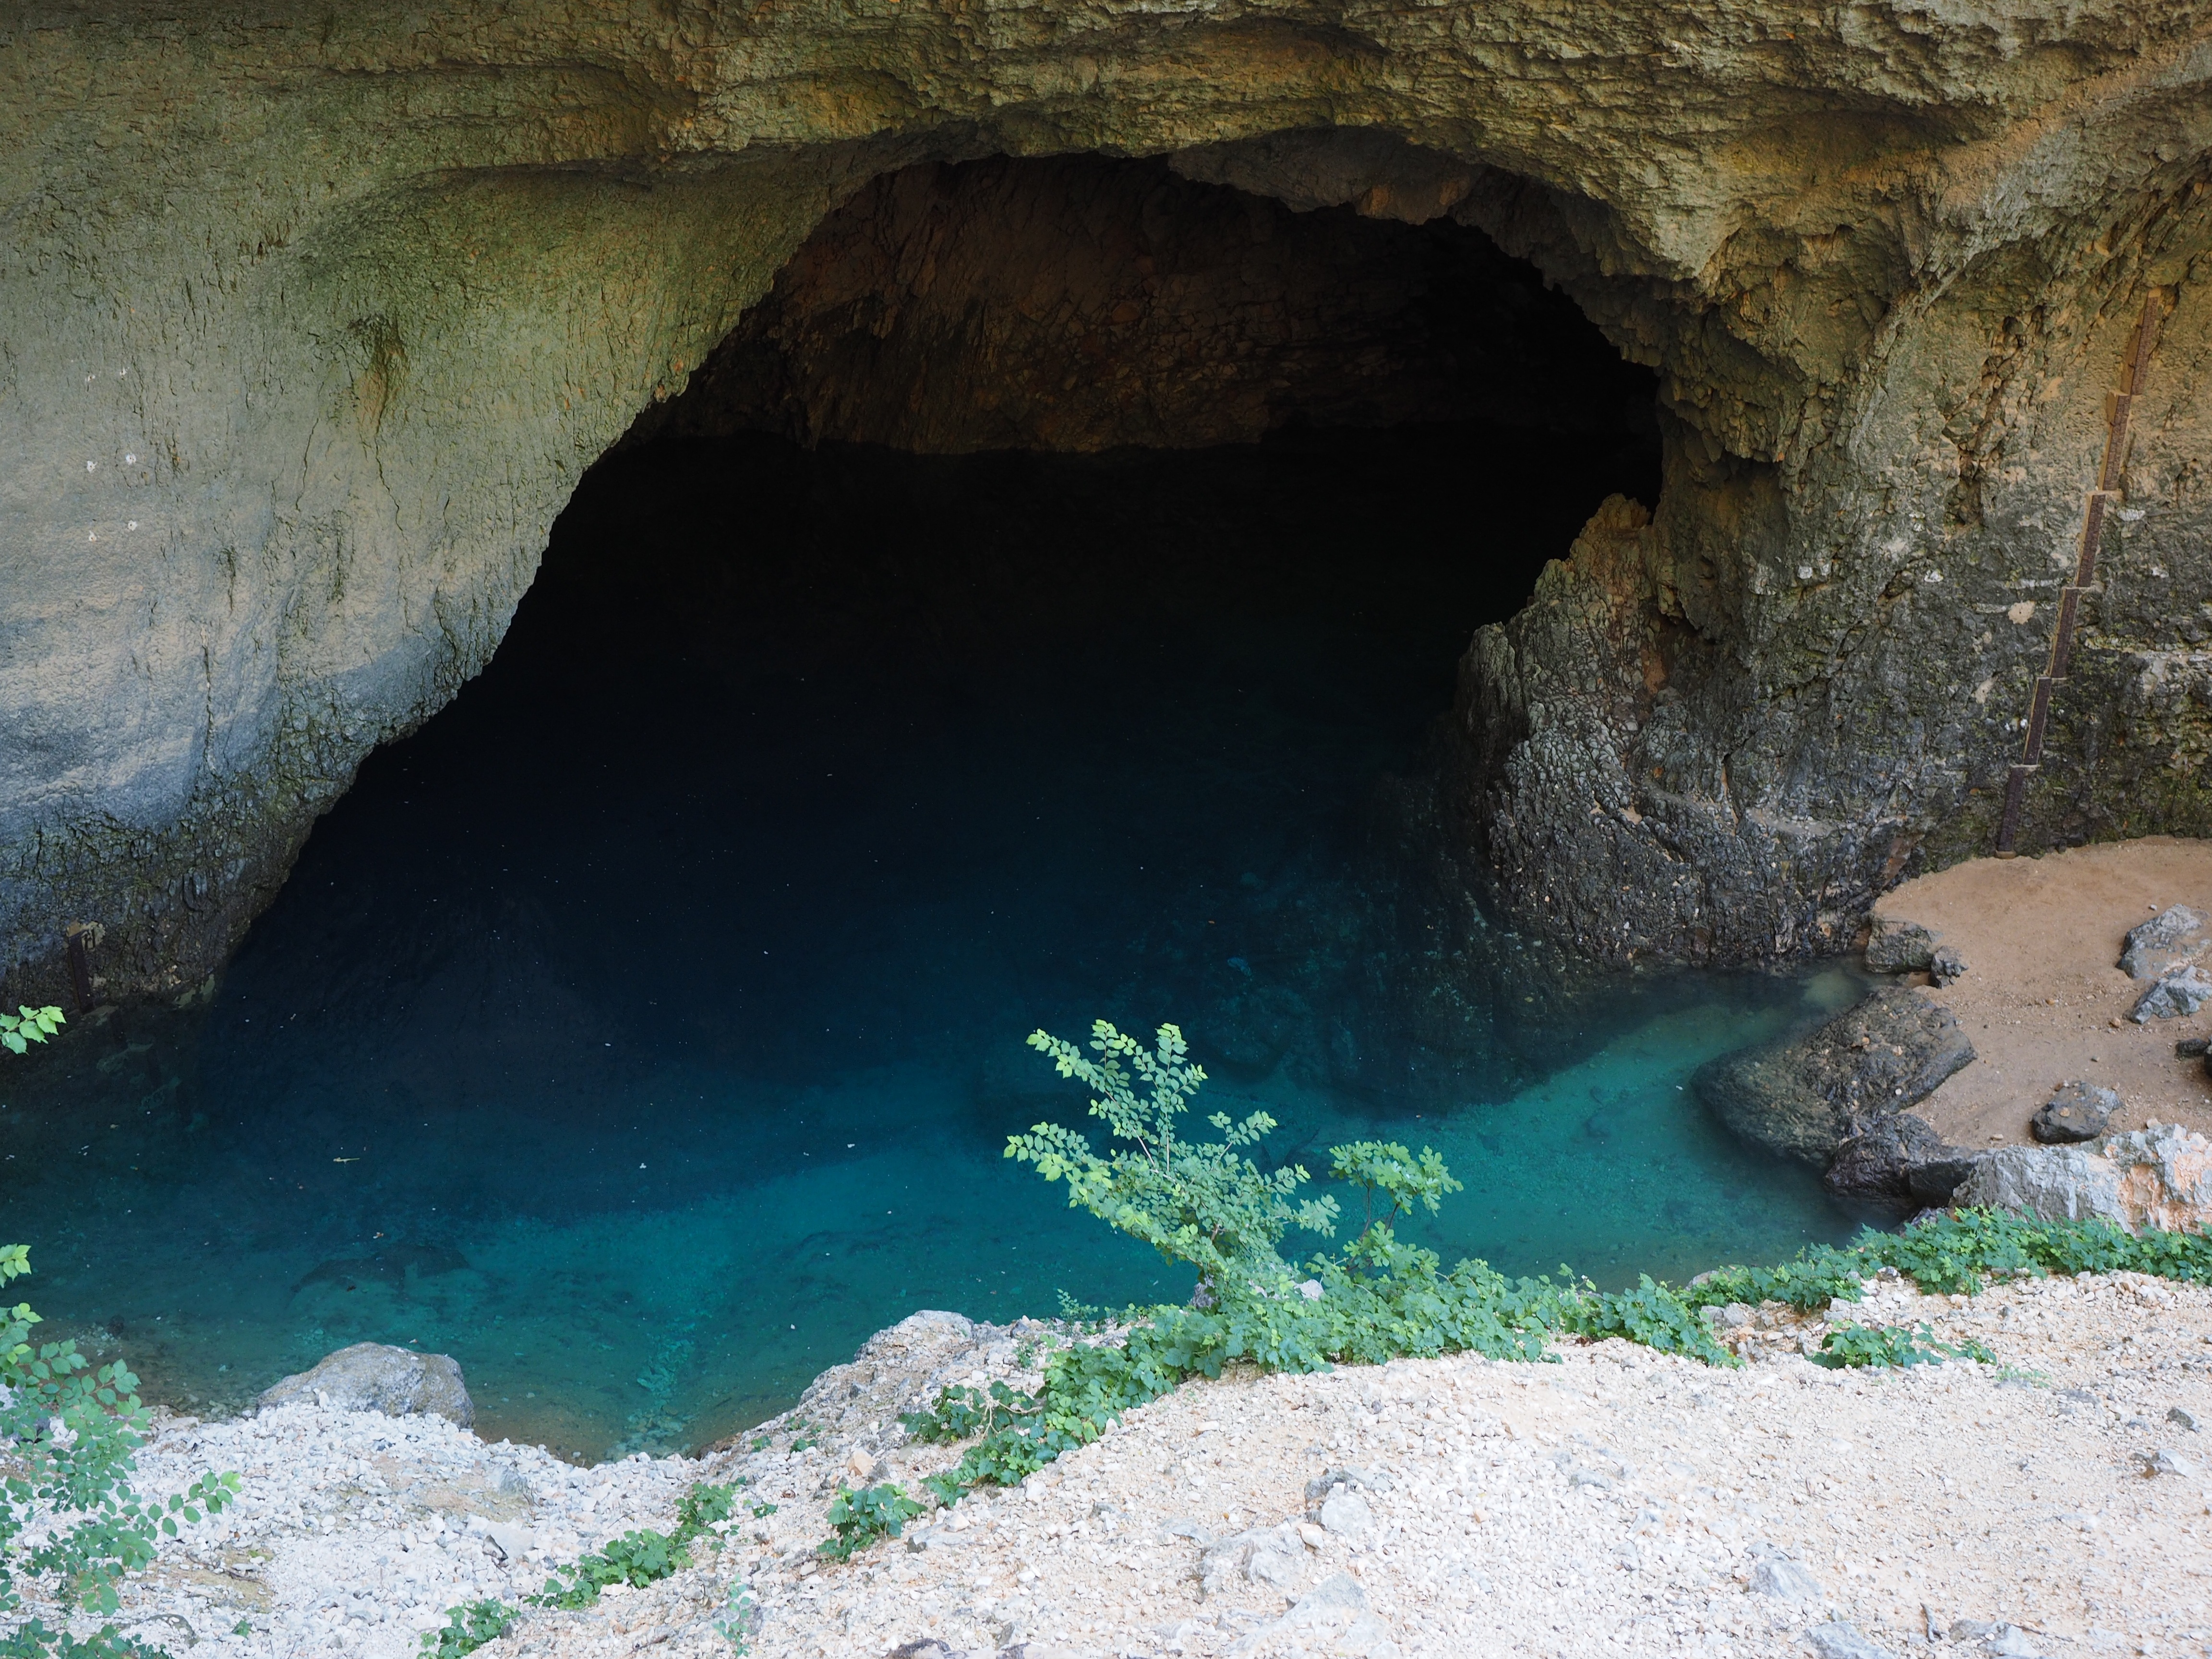
water, light, river, formation, france, cave, spring, low tide, source, deep, provence, shimmer, wadi, bluish, landform, sea cave, sorgue, fontaine de vaucluse, source de la sorgue, source of sorgue, karst spring, water cave, sorgue swelling pond, swelling cave, geographical feature, pit cave